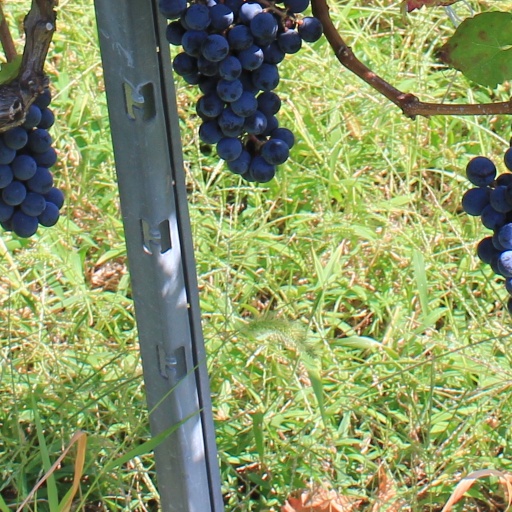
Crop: grape